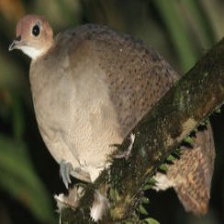
Species: GREAT TINAMOU
Scientific name: TINAMUS MAJOR